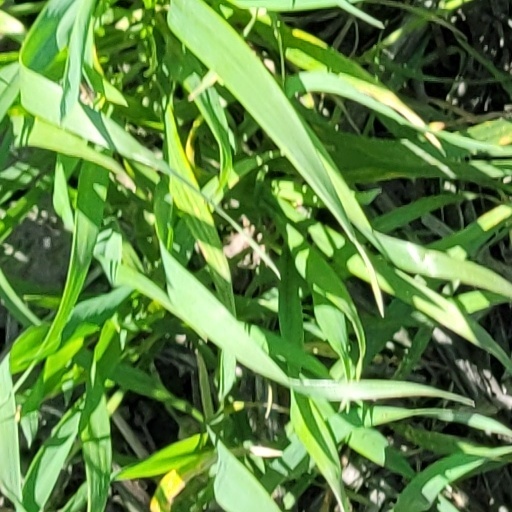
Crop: wheat